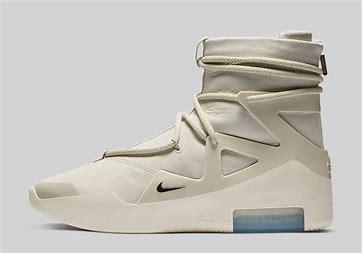
Brand: Nike
Model: Fear of God